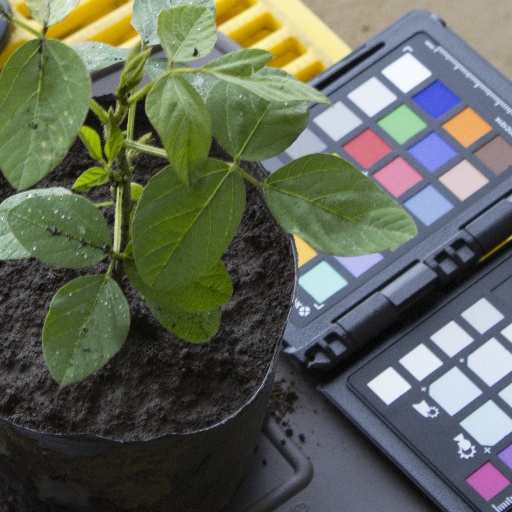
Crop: soybean